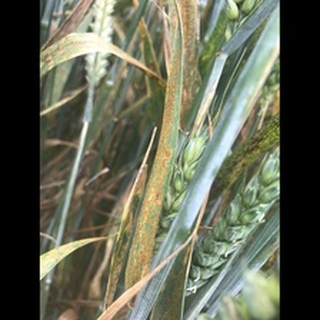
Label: wheat_brown_rust